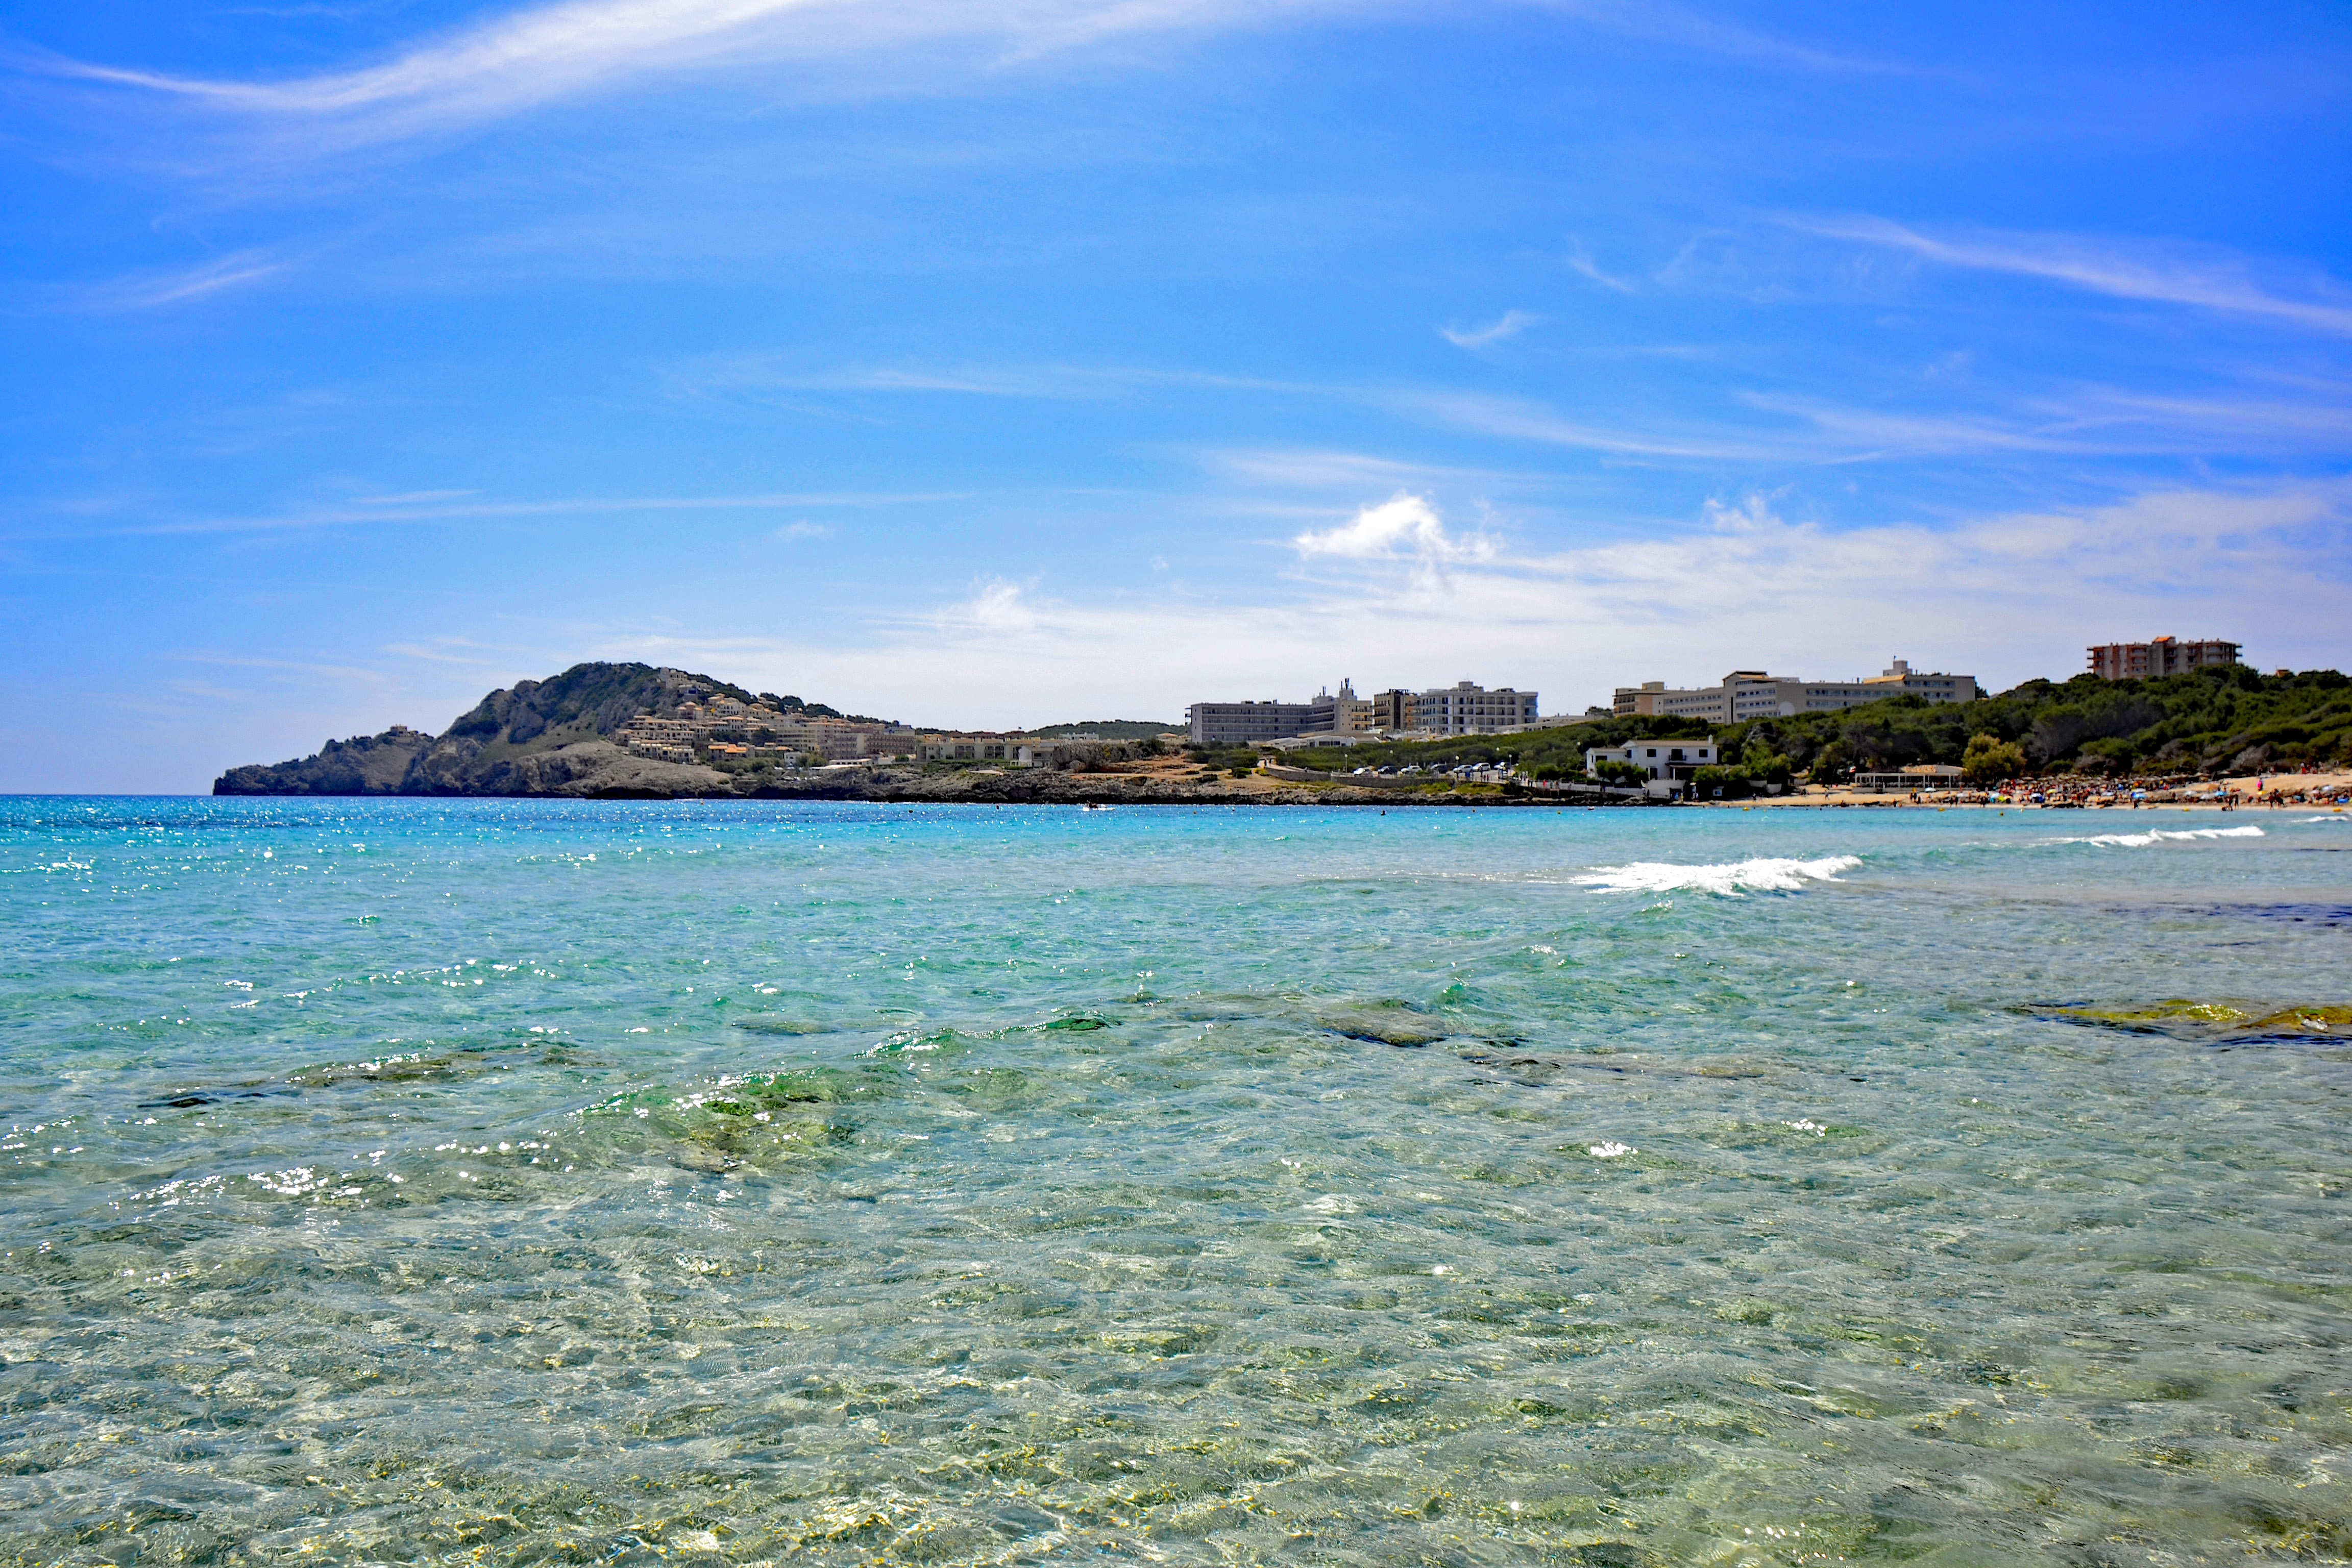
beach, sea, coast, water, sand, ocean, horizon, cloud, sun, shore, wave, summer, vacation, cove, holiday, lagoon, bay, island, body of water, spain, mallorca, caribbean, tropics, booked, cape, islet, crystal clear, balearic islands, cala agulla